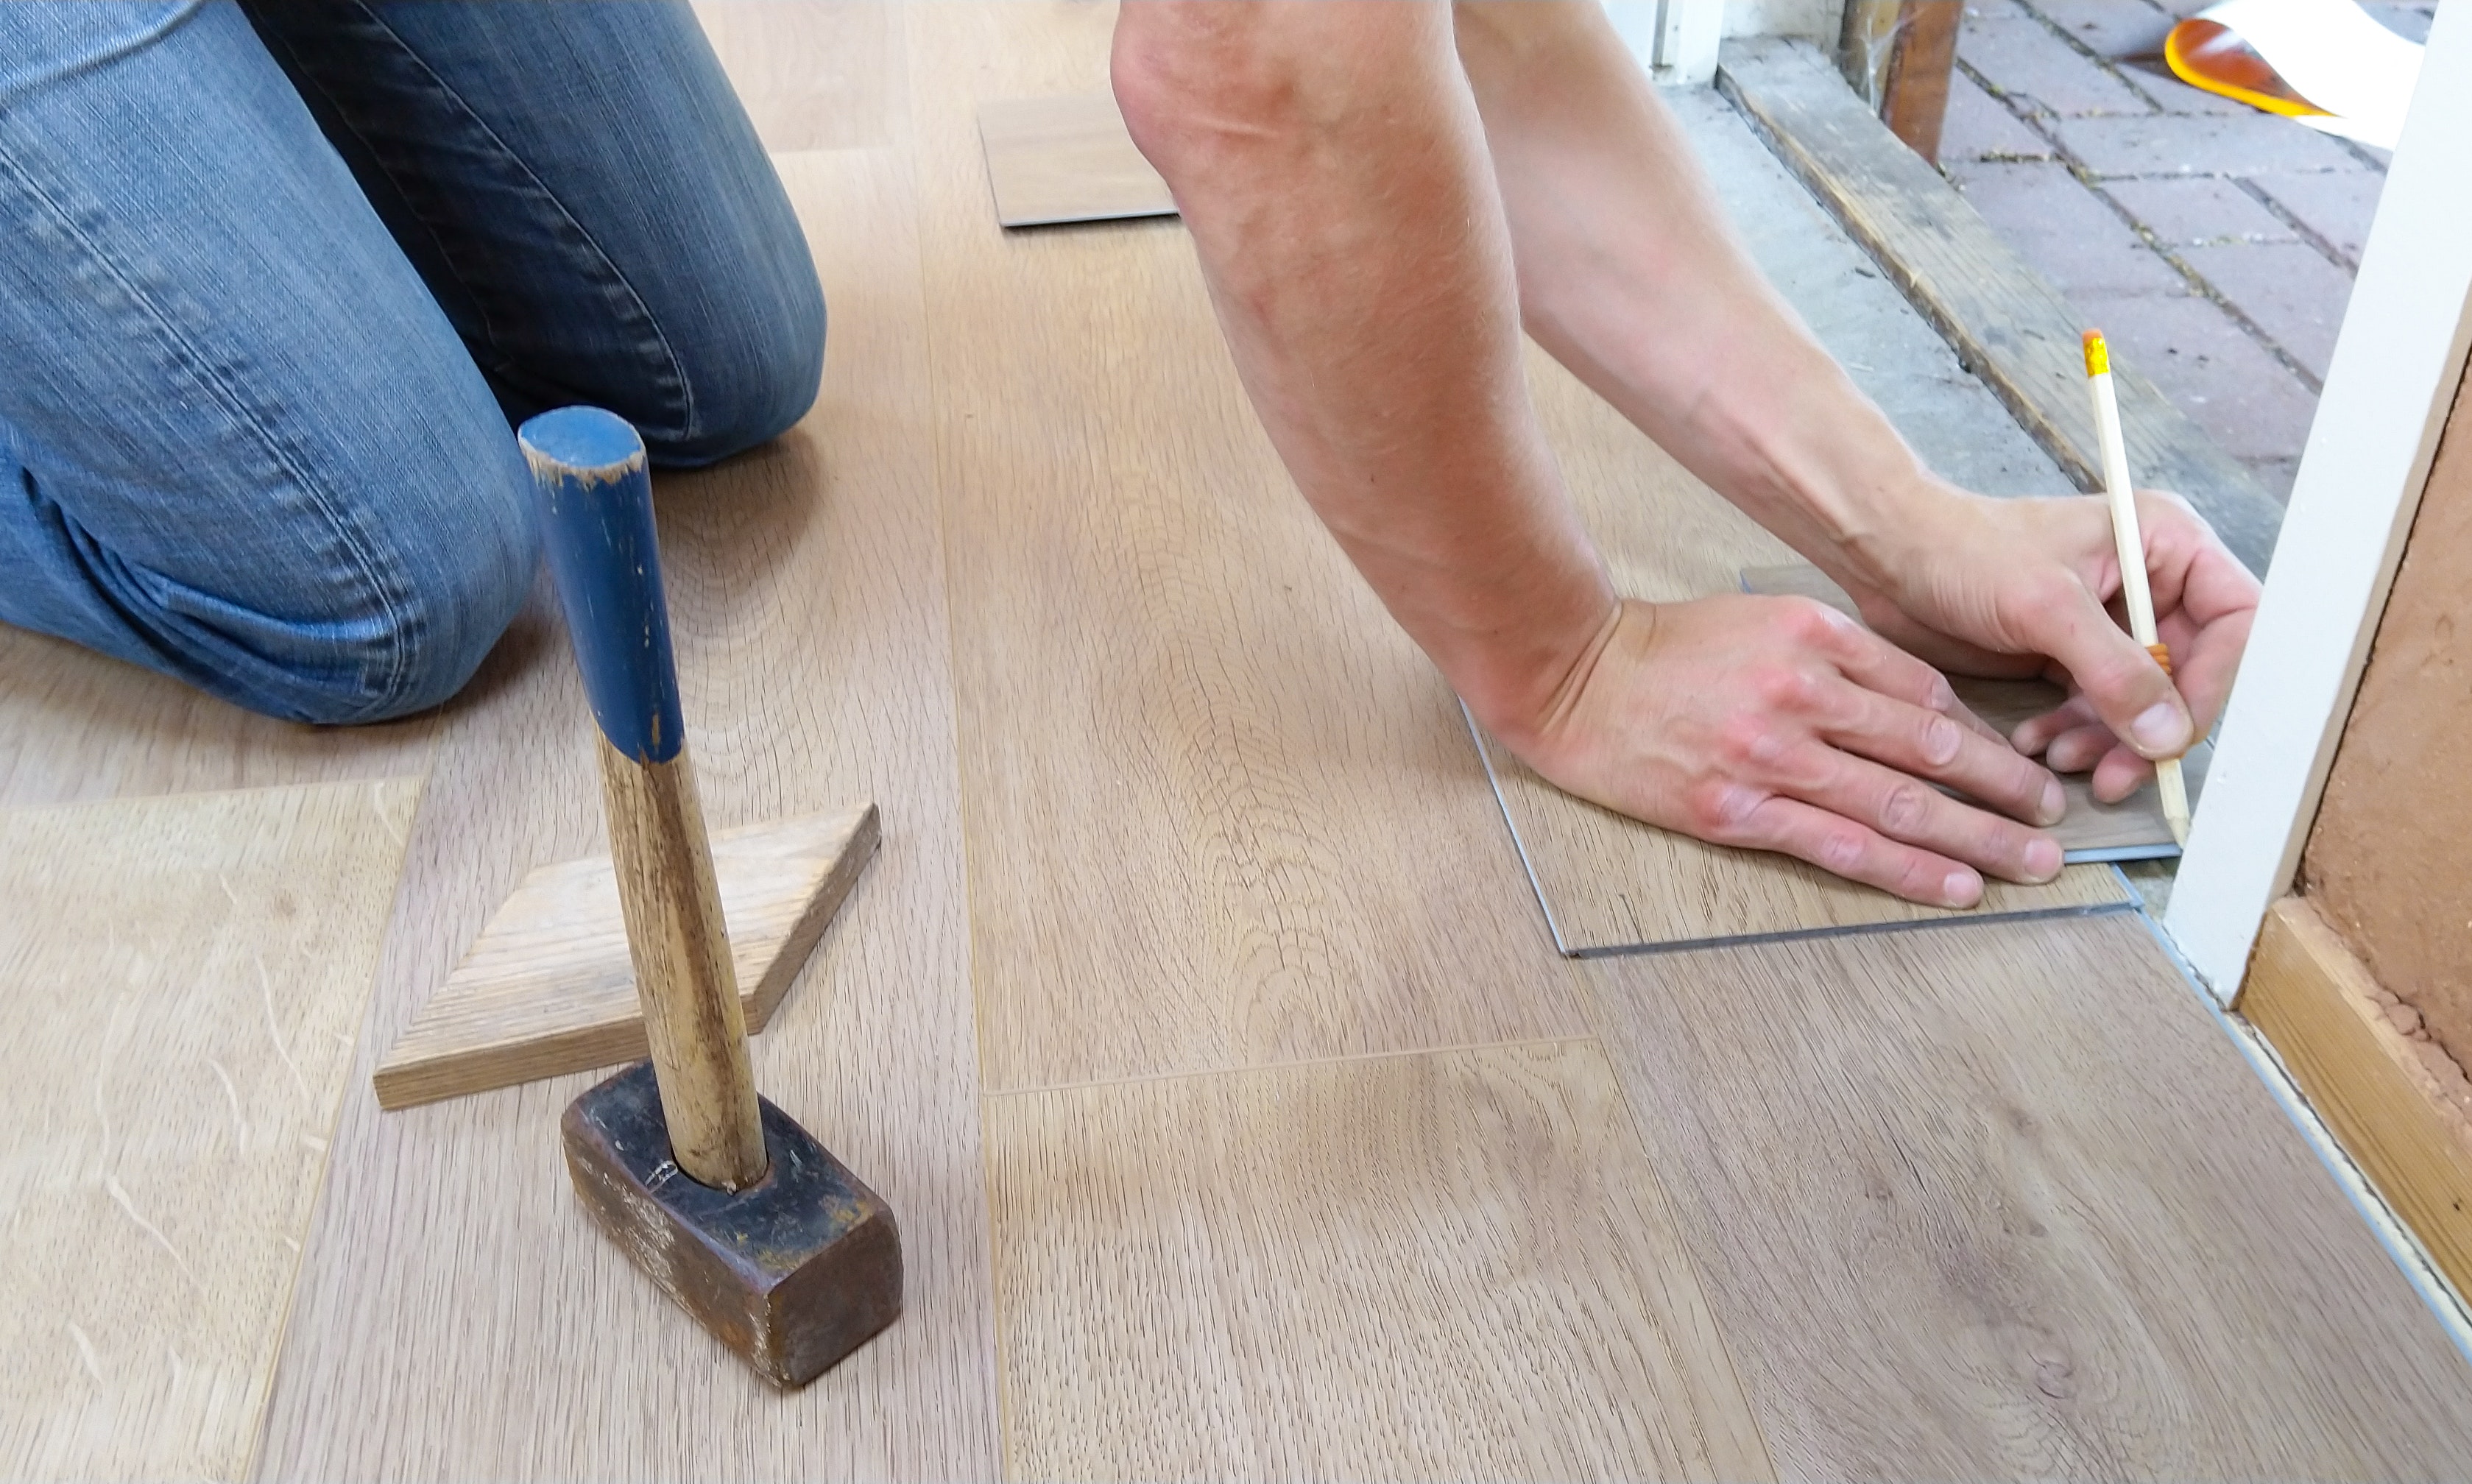
floor, laminate flooring, hardwood, flooring, wood flooring, wood, tile, wood stain